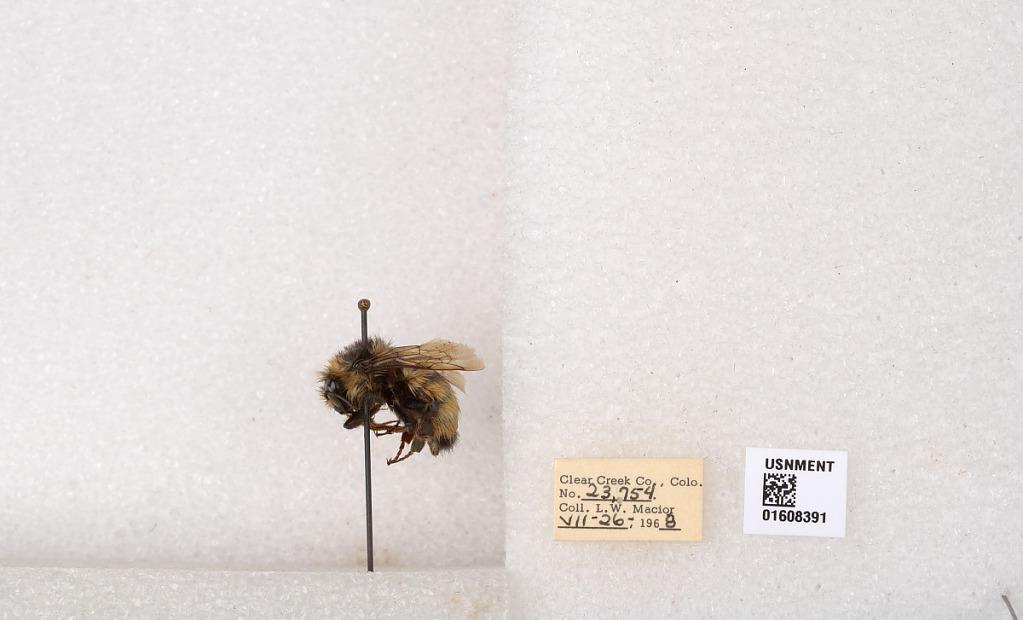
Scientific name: Bombus (Pyrobombus) sylvicola Kirby
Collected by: L. Macior
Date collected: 1968-7-26
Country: United States
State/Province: Colorado
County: Clear Creek
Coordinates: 39.6891, -105.644